Question: Please indicate a possible affordance area of bicycle that can be used for steering
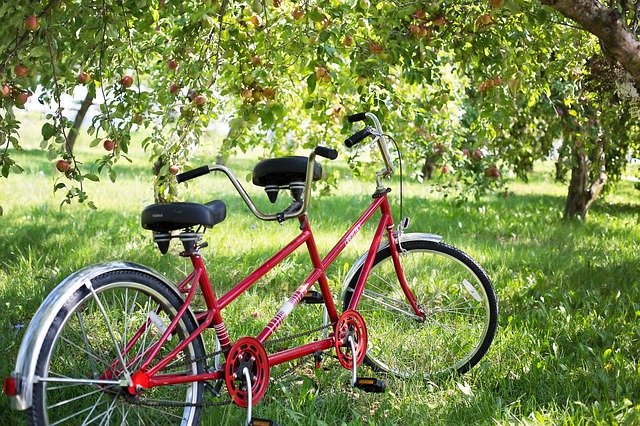
Answer: [344.5, 107, 398.5, 191]